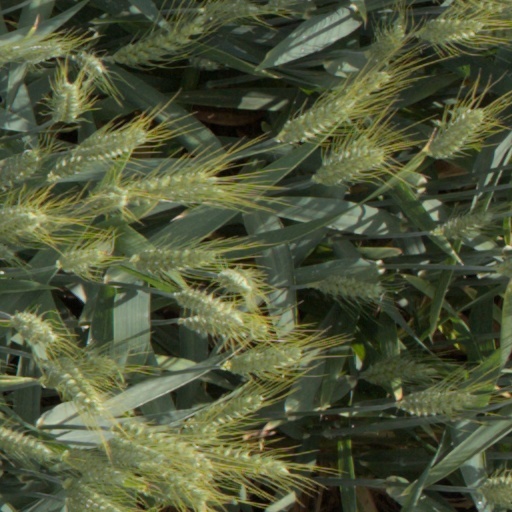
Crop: wheat